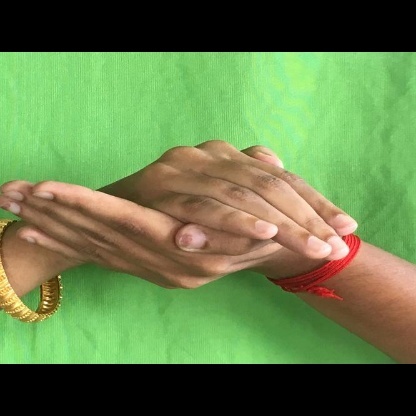
Mudra: Samputa